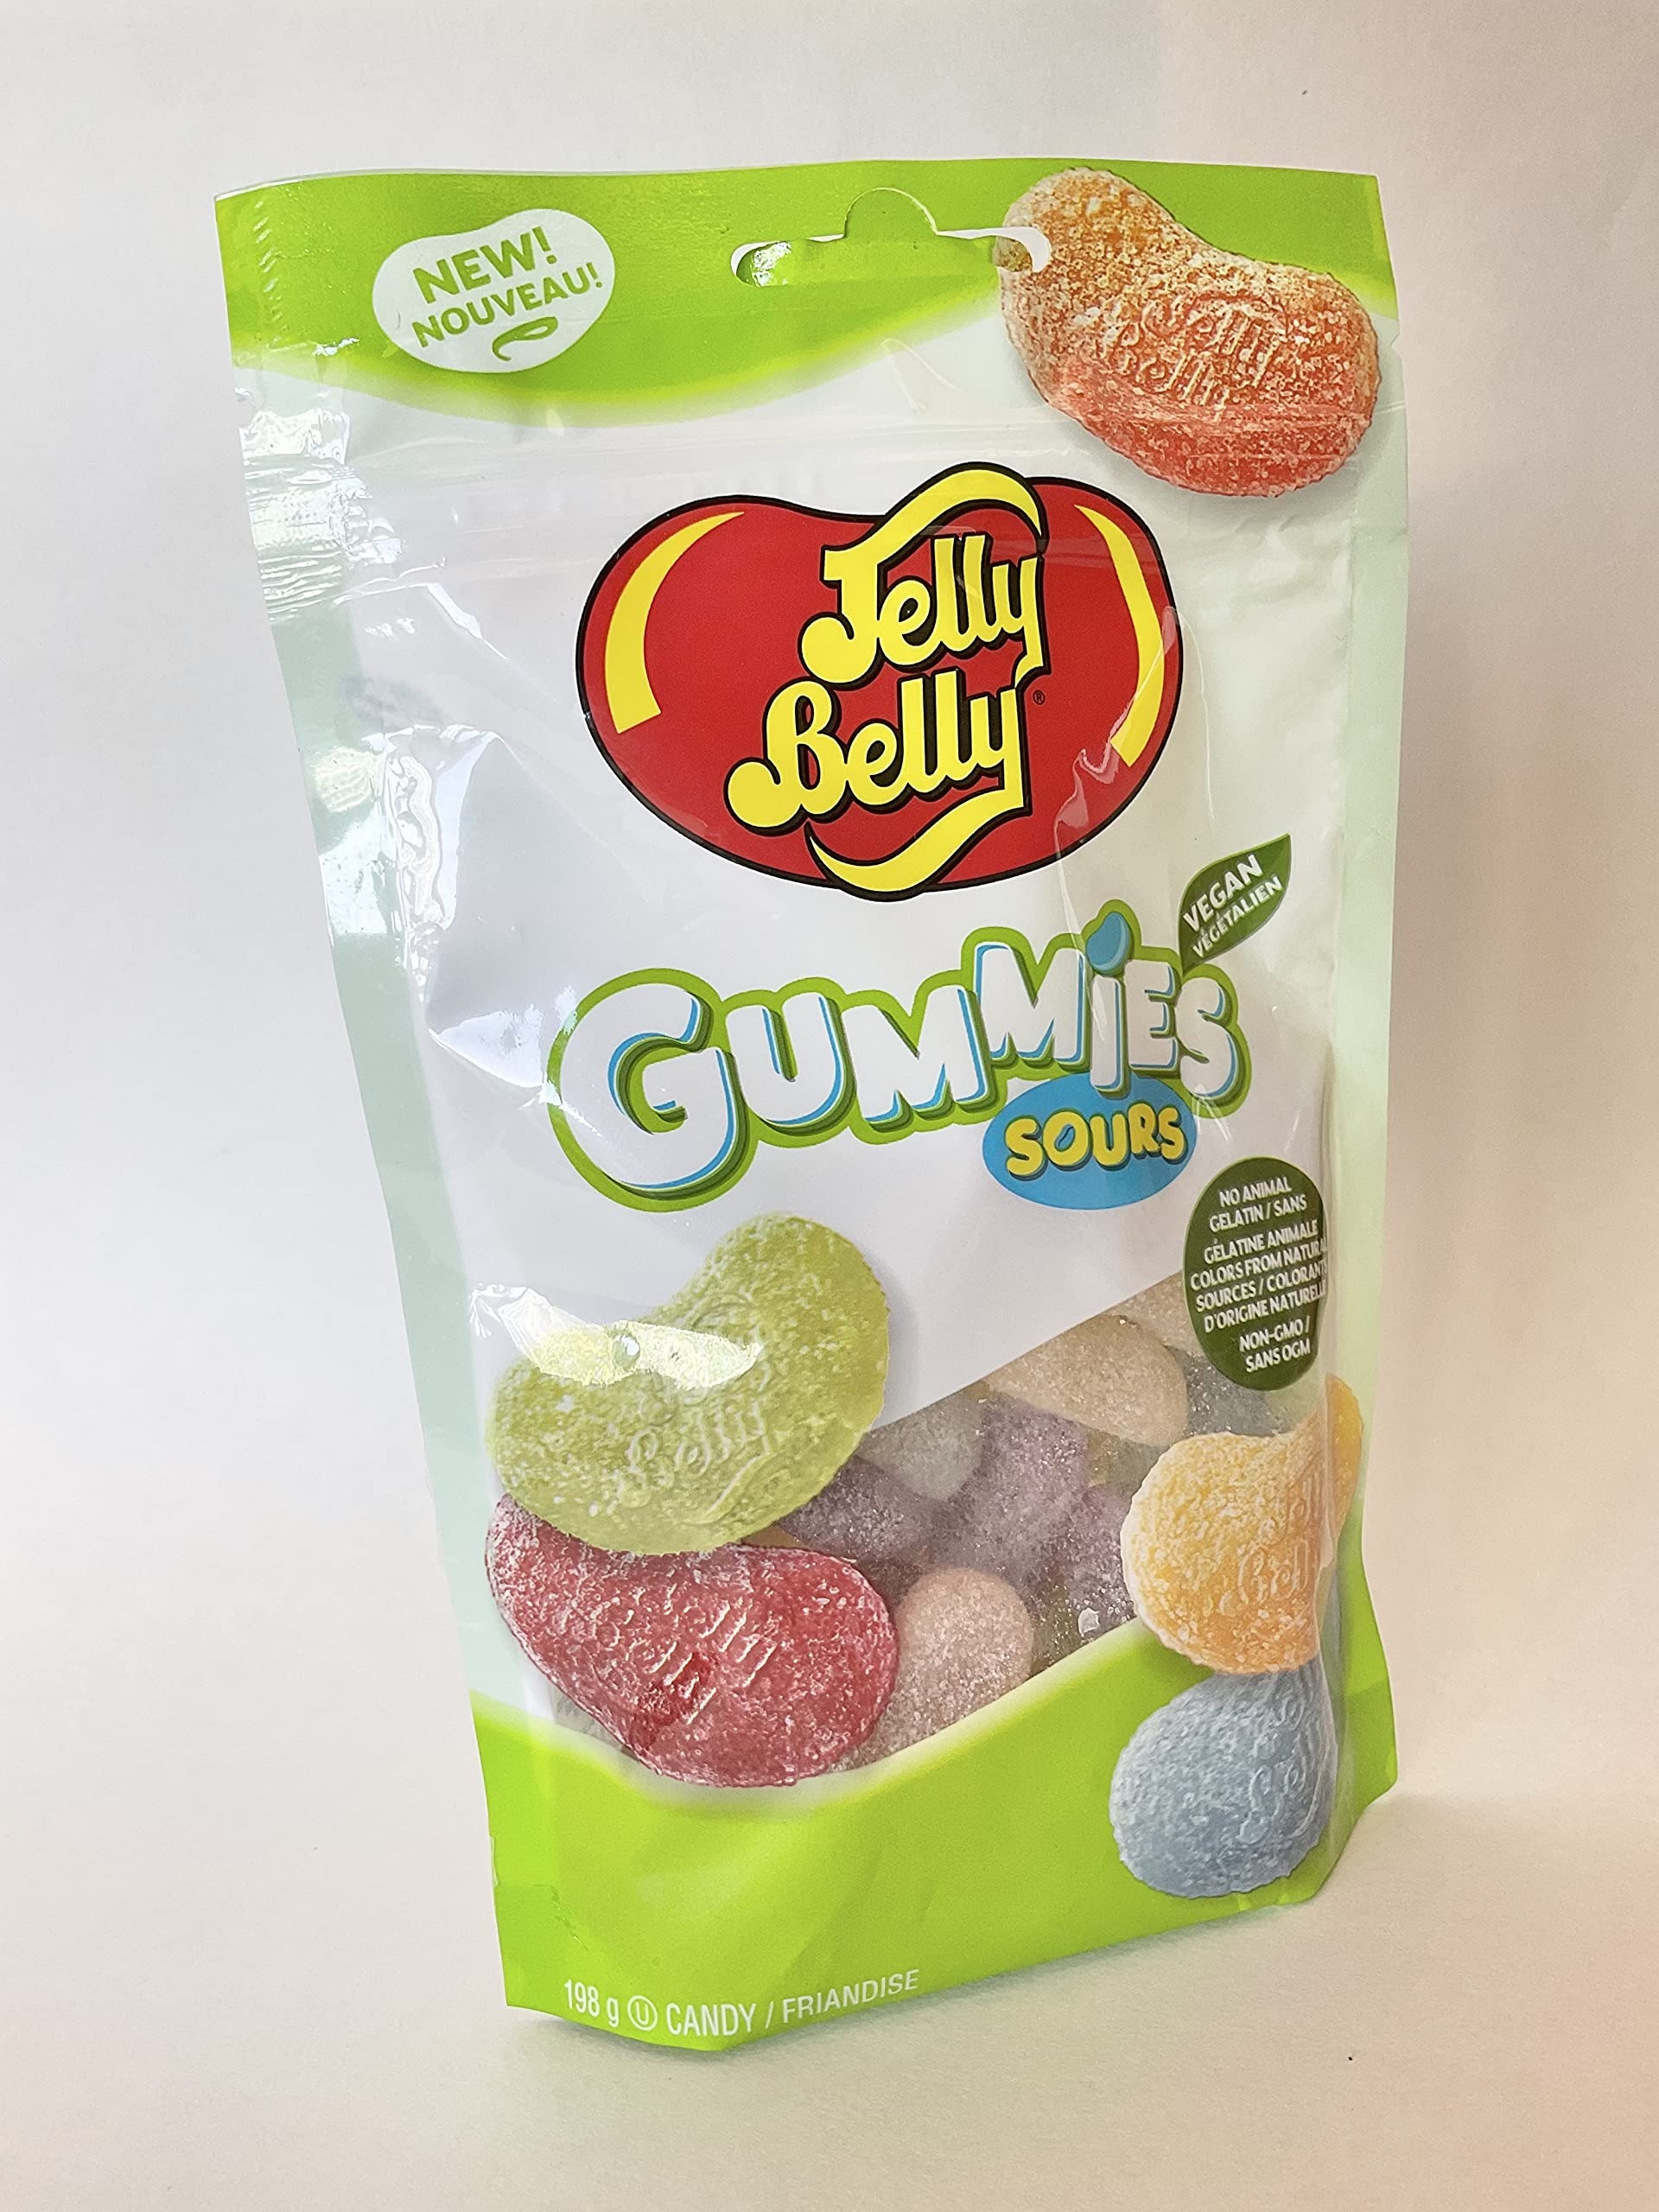
Item Name: JELLY BELLY Sours Gummies, 198 GR
Value: 6.98
Unit: Ounce

Price: 7.95